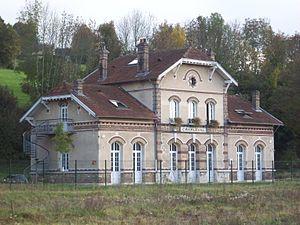
Gare de Charleval.
La ligne de Charleval à Serqueux est une voie ferrée à écartement standard, sise dans les départements de l'Eure et de la Seine-Inférieure, établie par la Compagnie des chemins de fer de l'Ouest, puis la Compagnie des chemins de fer de l'État, qui lui succéda. Inauguré dans son intégralité en 1910, ce chemin de fer fut fermé aux voyageurs en 1938 et aux marchandises en 1969. Il existe aujourd'hui un projet pour transformer sa plate-forme abandonnée en voie verte.
Charleval est une commune française située dans le département de l'Eure, en région Normandie.